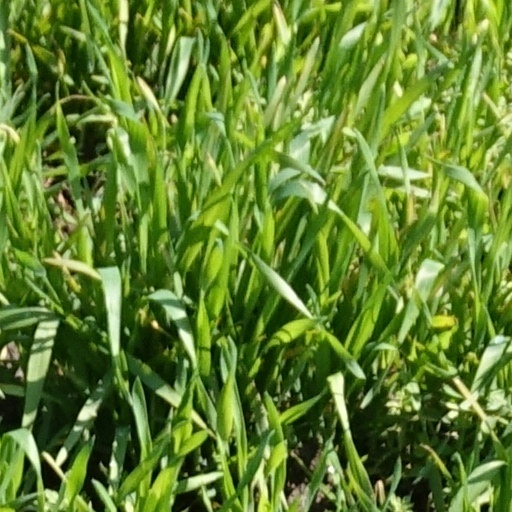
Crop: wheat